Lincoln Green

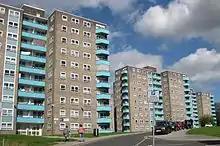
Towers on the Lincoln Green estate

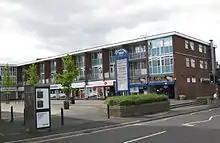
Lincoln Green Shopping Centre

Lincoln Green is a mainly residential area of Leeds, West Yorkshire, England around Lincoln Green Road, and is adjacent to and southwest of St James's University Hospital. It falls within the Burmantofts and Richmond Hill ward of the City of Leeds Council. The area was given this name in 1954, at the start of major redevelopment by the City Council.